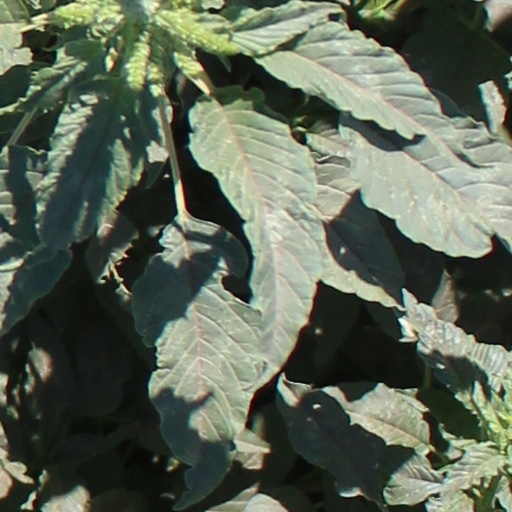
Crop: wheat